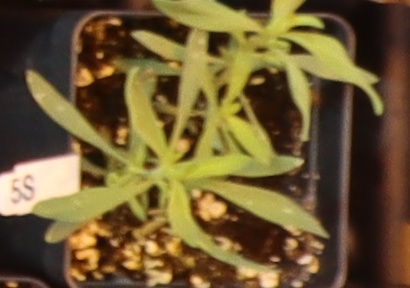
Label: Kochia